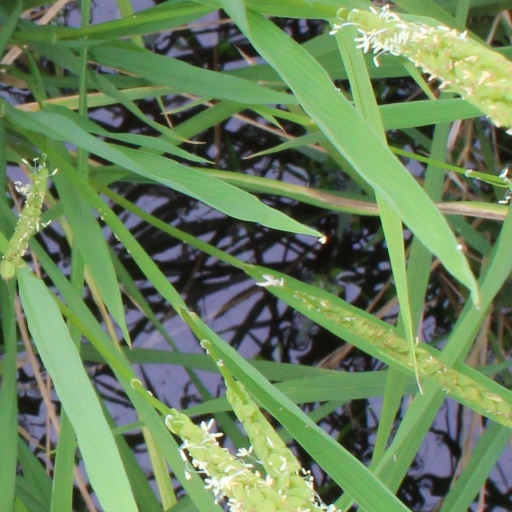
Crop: rice